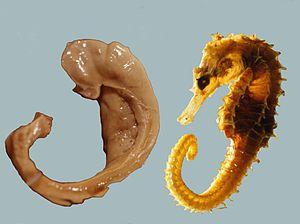
L'erreur scientifique consiste en un raisonnement ou une procédure ne respectant pas un ensemble de règles reconnues par la communauté scientifique. À la différence de la fraude scientifique, elle est involontaire. Elle se retrouve dans tous les domaines des sciences sous de multiples formes. Les erreurs scientifiques doivent aussi être distinguées des idées reçues du moins toutes celles qui ne sont pas partagées par une partie de la communauté scientifique.